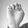
ASL letter: E